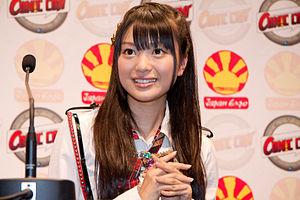
Rie Kitahara du groupe AKB48 pendant une conférence à Japan Expo 2009 (Paris, France). 日本語: フランスのパリで開催されたJapan Expo 2009で講演するAKB48の北原里英。
Rie Kitahara, née le 24 juin 1991 à Ichinomiya, dans la préfecture d'Aichi, Japon, est une chanteuse et idole japonaise, membre du groupe féminin japonais NGT48 et ex-membre des groupes AKB48 et SKE48.